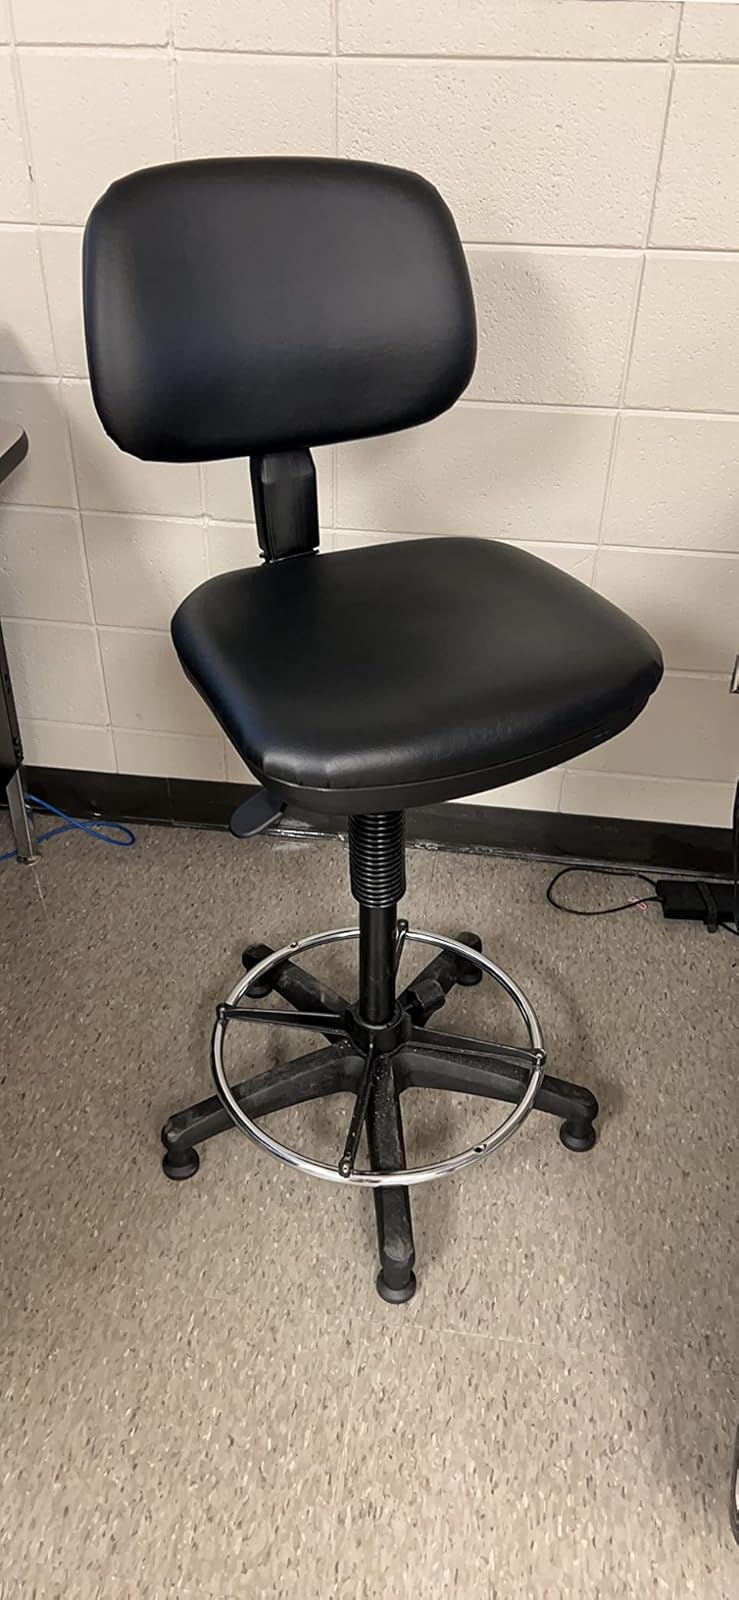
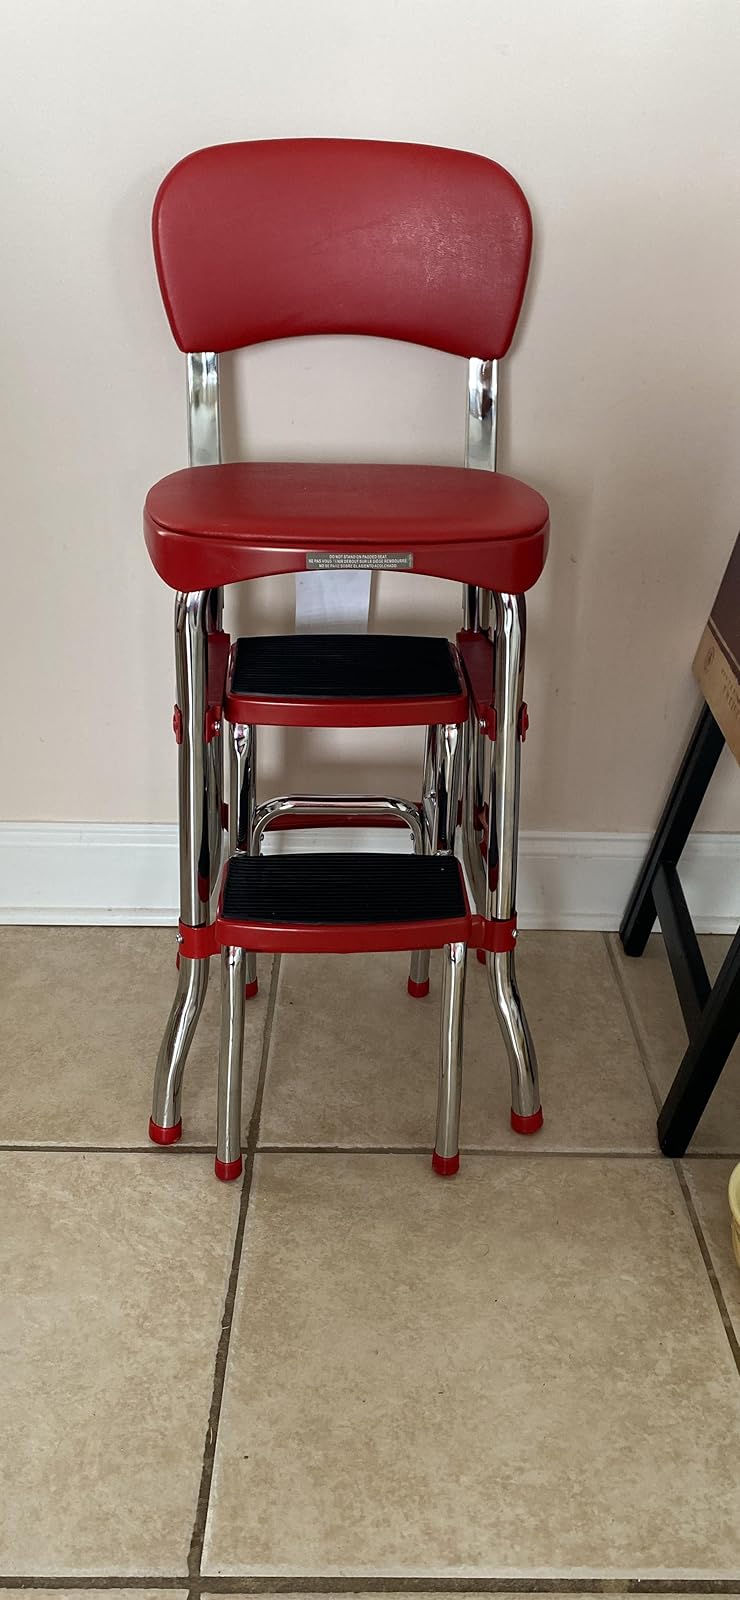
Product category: items_chair
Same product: no